Maria Burmaka

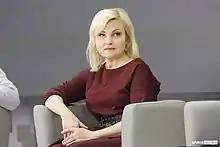
Burmaka in 2022

Burmaka has been an active participant in many events in modern Ukrainian history, including the aforementioned first Chervona Ruta festival (1989), Student Hunger on Granite (1990), "Orange Revolution" (2004) and Revolution of Dignity (2013–2014).